Cossington, Turramurra

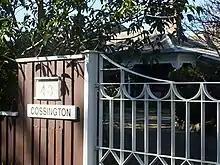
"Cossington" entrance, pictured in 2005.

A Federation period home with fine timber detailing and an unusual timber lined meeting room. A large single storey Federation style house constructed of red open kiln bricks with blue brick dressings along the line of the window ledges and above the windows. Mitre slate roof with lead ridging. There are four decorative chimneys of red and blue bricks. Strong veranda details include turned posts, delicately incised timber brackets and lattice valance.